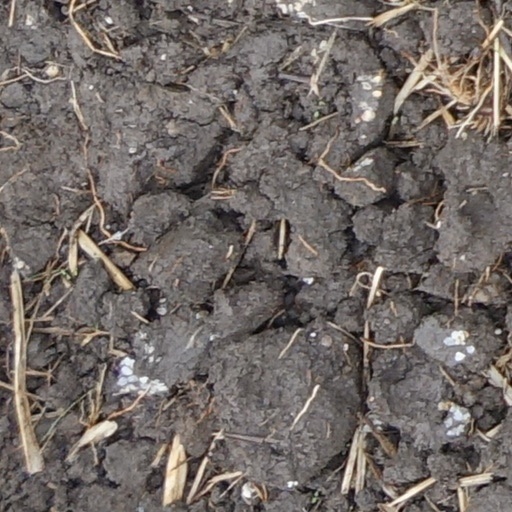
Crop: wheat